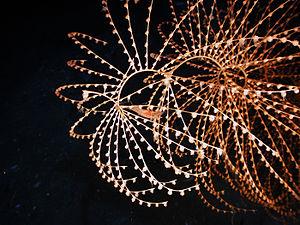
Les Chrysogorgiidae sont une famille de coraux alcyonaires abyssaux de l'ordre des Alcyonacea.
Les Alcyonacea sont un ordre d'anthozoaires, qui regroupe des coraux mous ou durs, qui n'ont pas besoin de lumière pour leur croissance.
Les gorgones, parfois appelés coraux cornés ou coraux écorce, sont un ordre probablement paraphylétique de coraux, vivant sous forme de polypes coloniaux sessiles. L'ordre compte environ 1 200 espèces, qui se rencontrent dans toutes les mers tropicales et subtropicales. Ces coraux ne cultivent pas de zooxanthelles, et n'ont donc pas besoin de soleil pour croître.